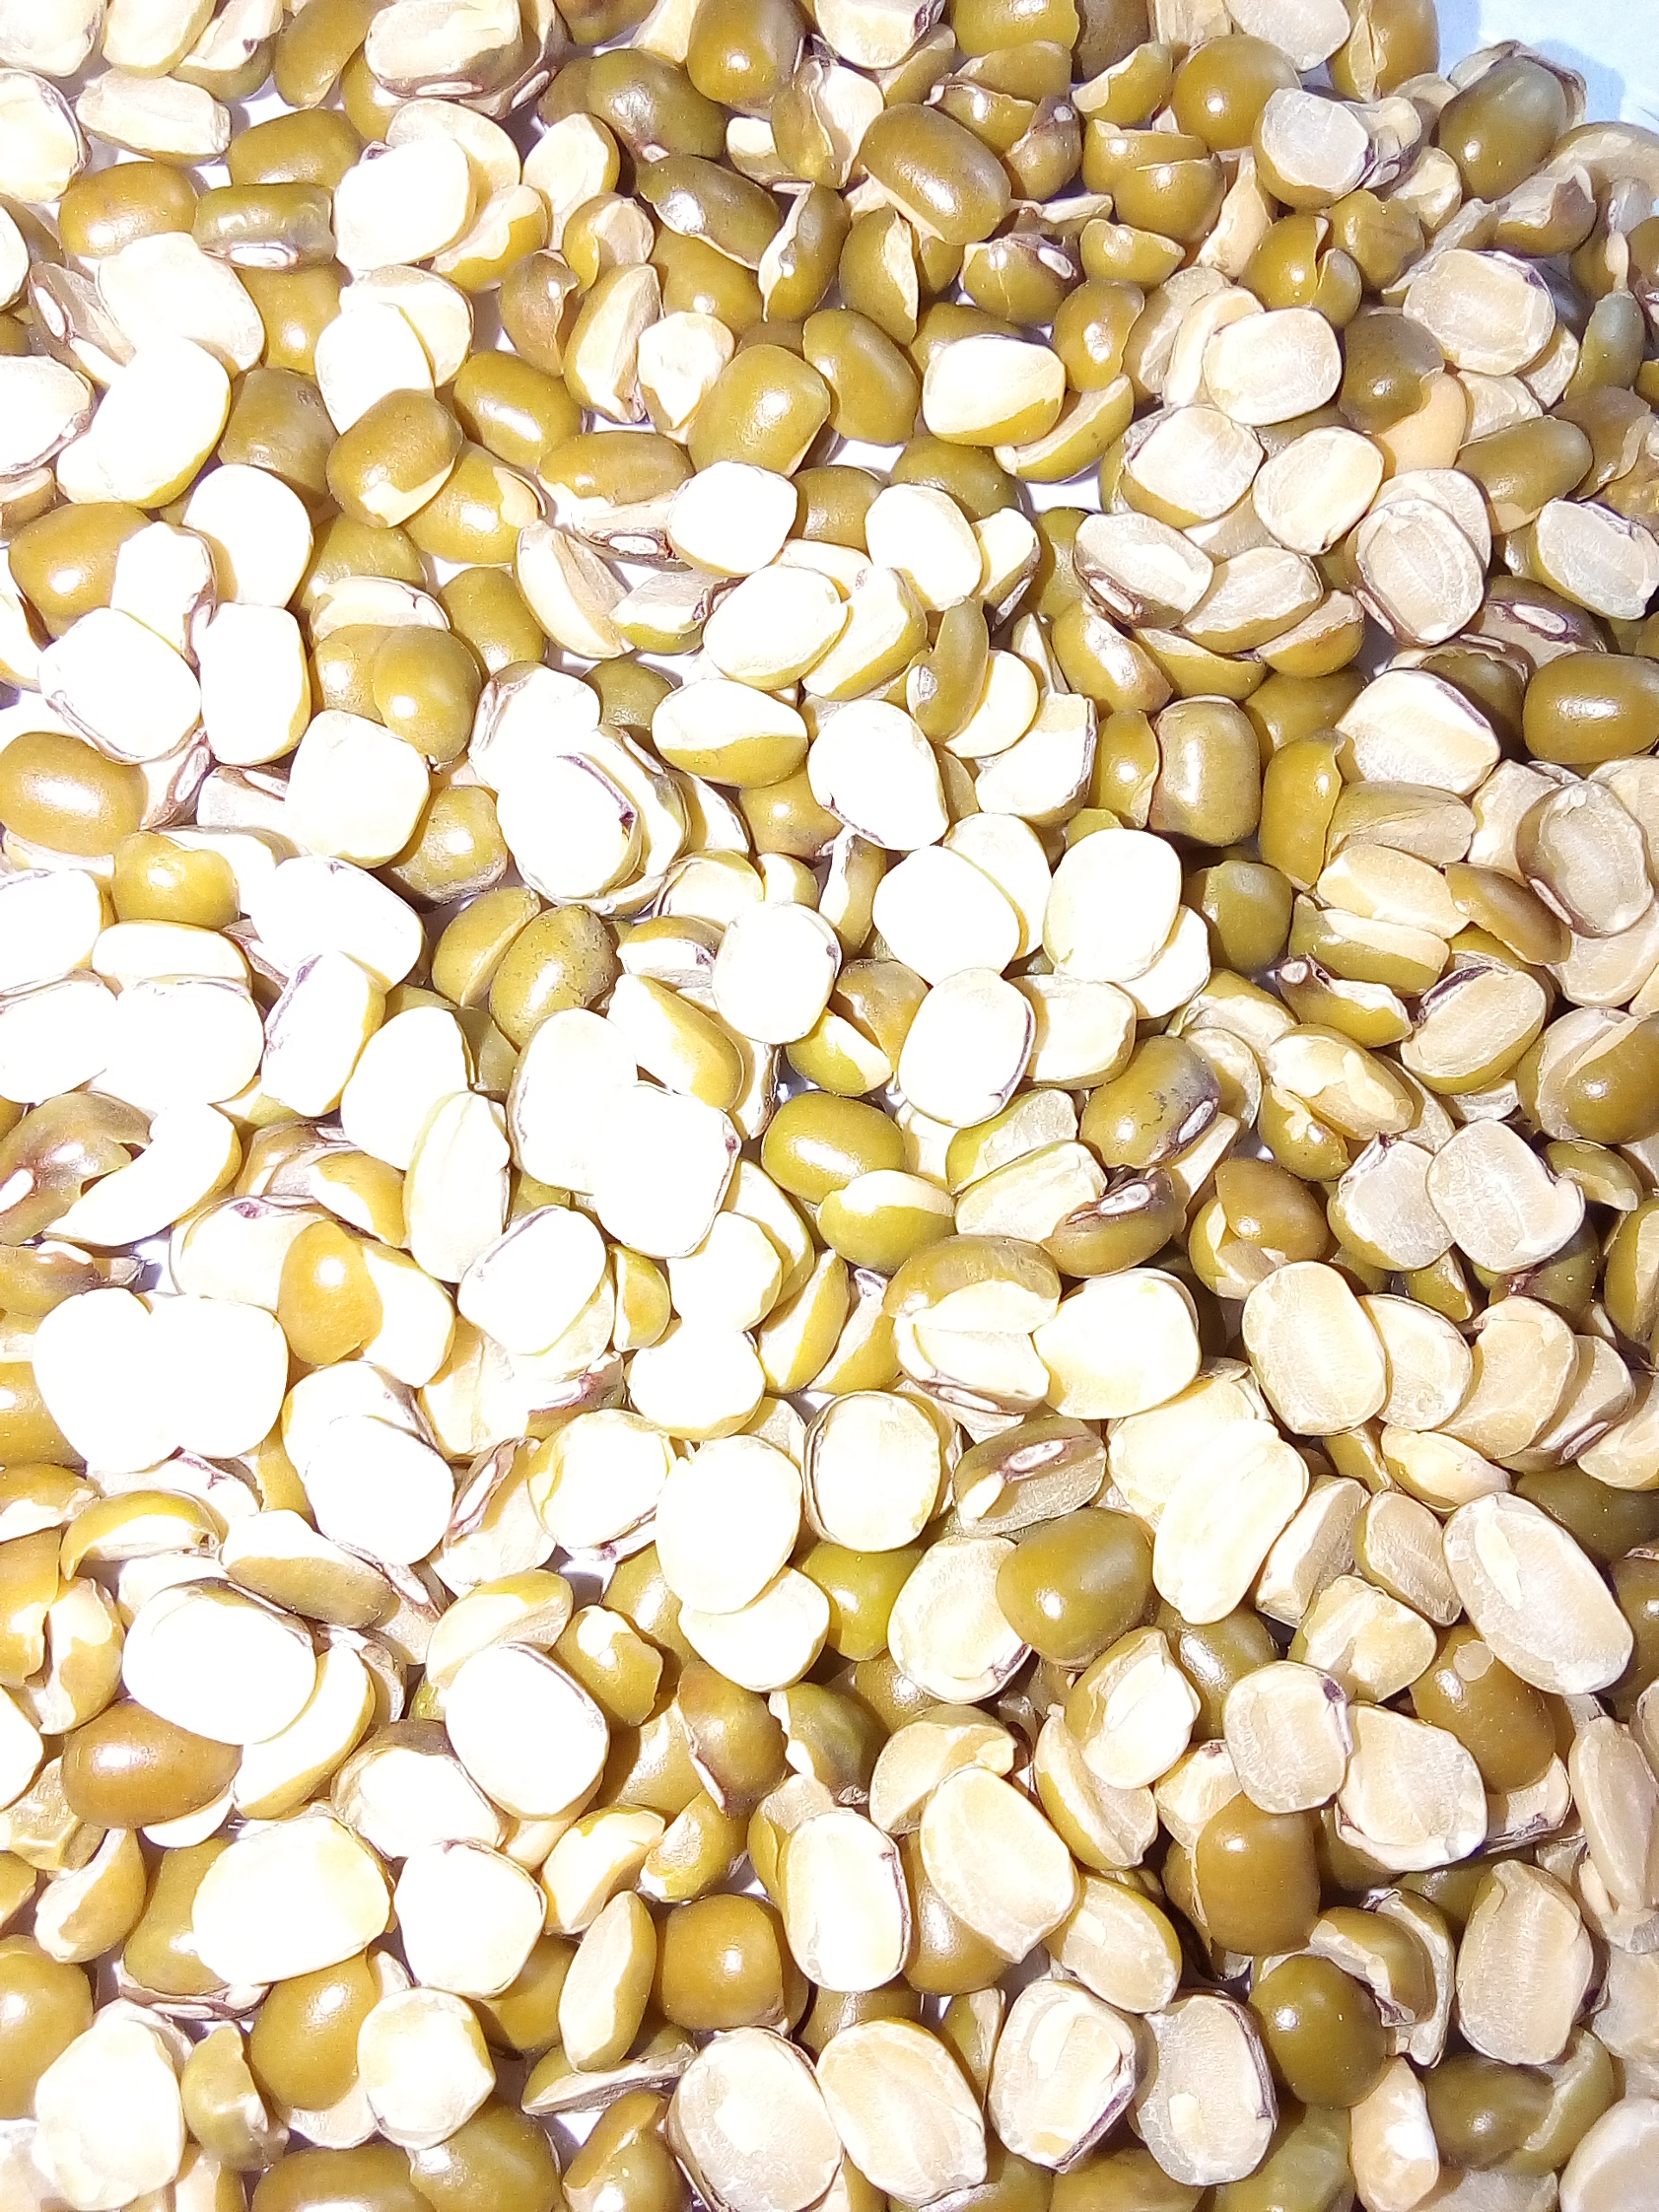
Rice seed variety: Unknown